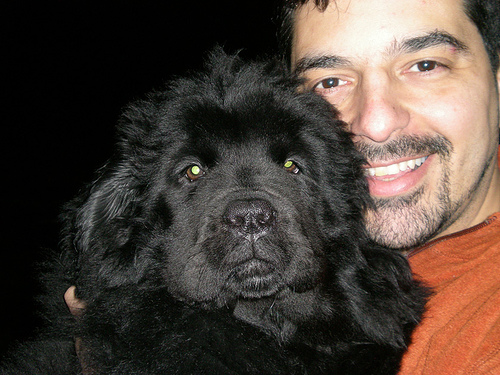
Animal: dog
Breed: newfoundland